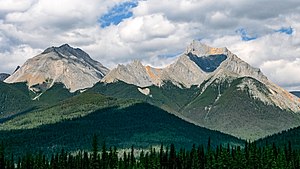
Kootenay National Park / Galleri
Kootenay National Park er en nationalpark og et verdensarvsområde i de sydøstlige dele af provinsen British Columbia i Canada. Parken blev oprettet i året 1920 og omfatter et areal af 1.406 kvadratkilometer. Den har navn efter Kootenay River, der er en af de større floder som flyder igennem parken. Kootenay nationalpark grænser til Banff National Park og Yoho National Park. Iberegnet Jasper National Park, som ligger nord for Banff og ikke deler grænse med Kootenay, danner disse parker et af de større sammenhængende beskytte område i de klippefyldte bjerge i det vestlige Canada.